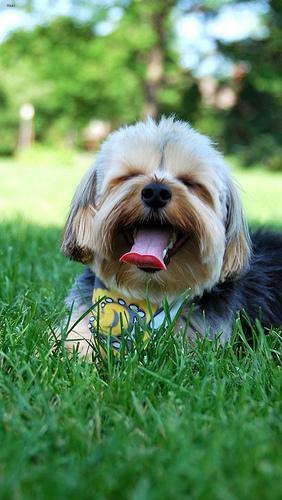
yorkshire terrier